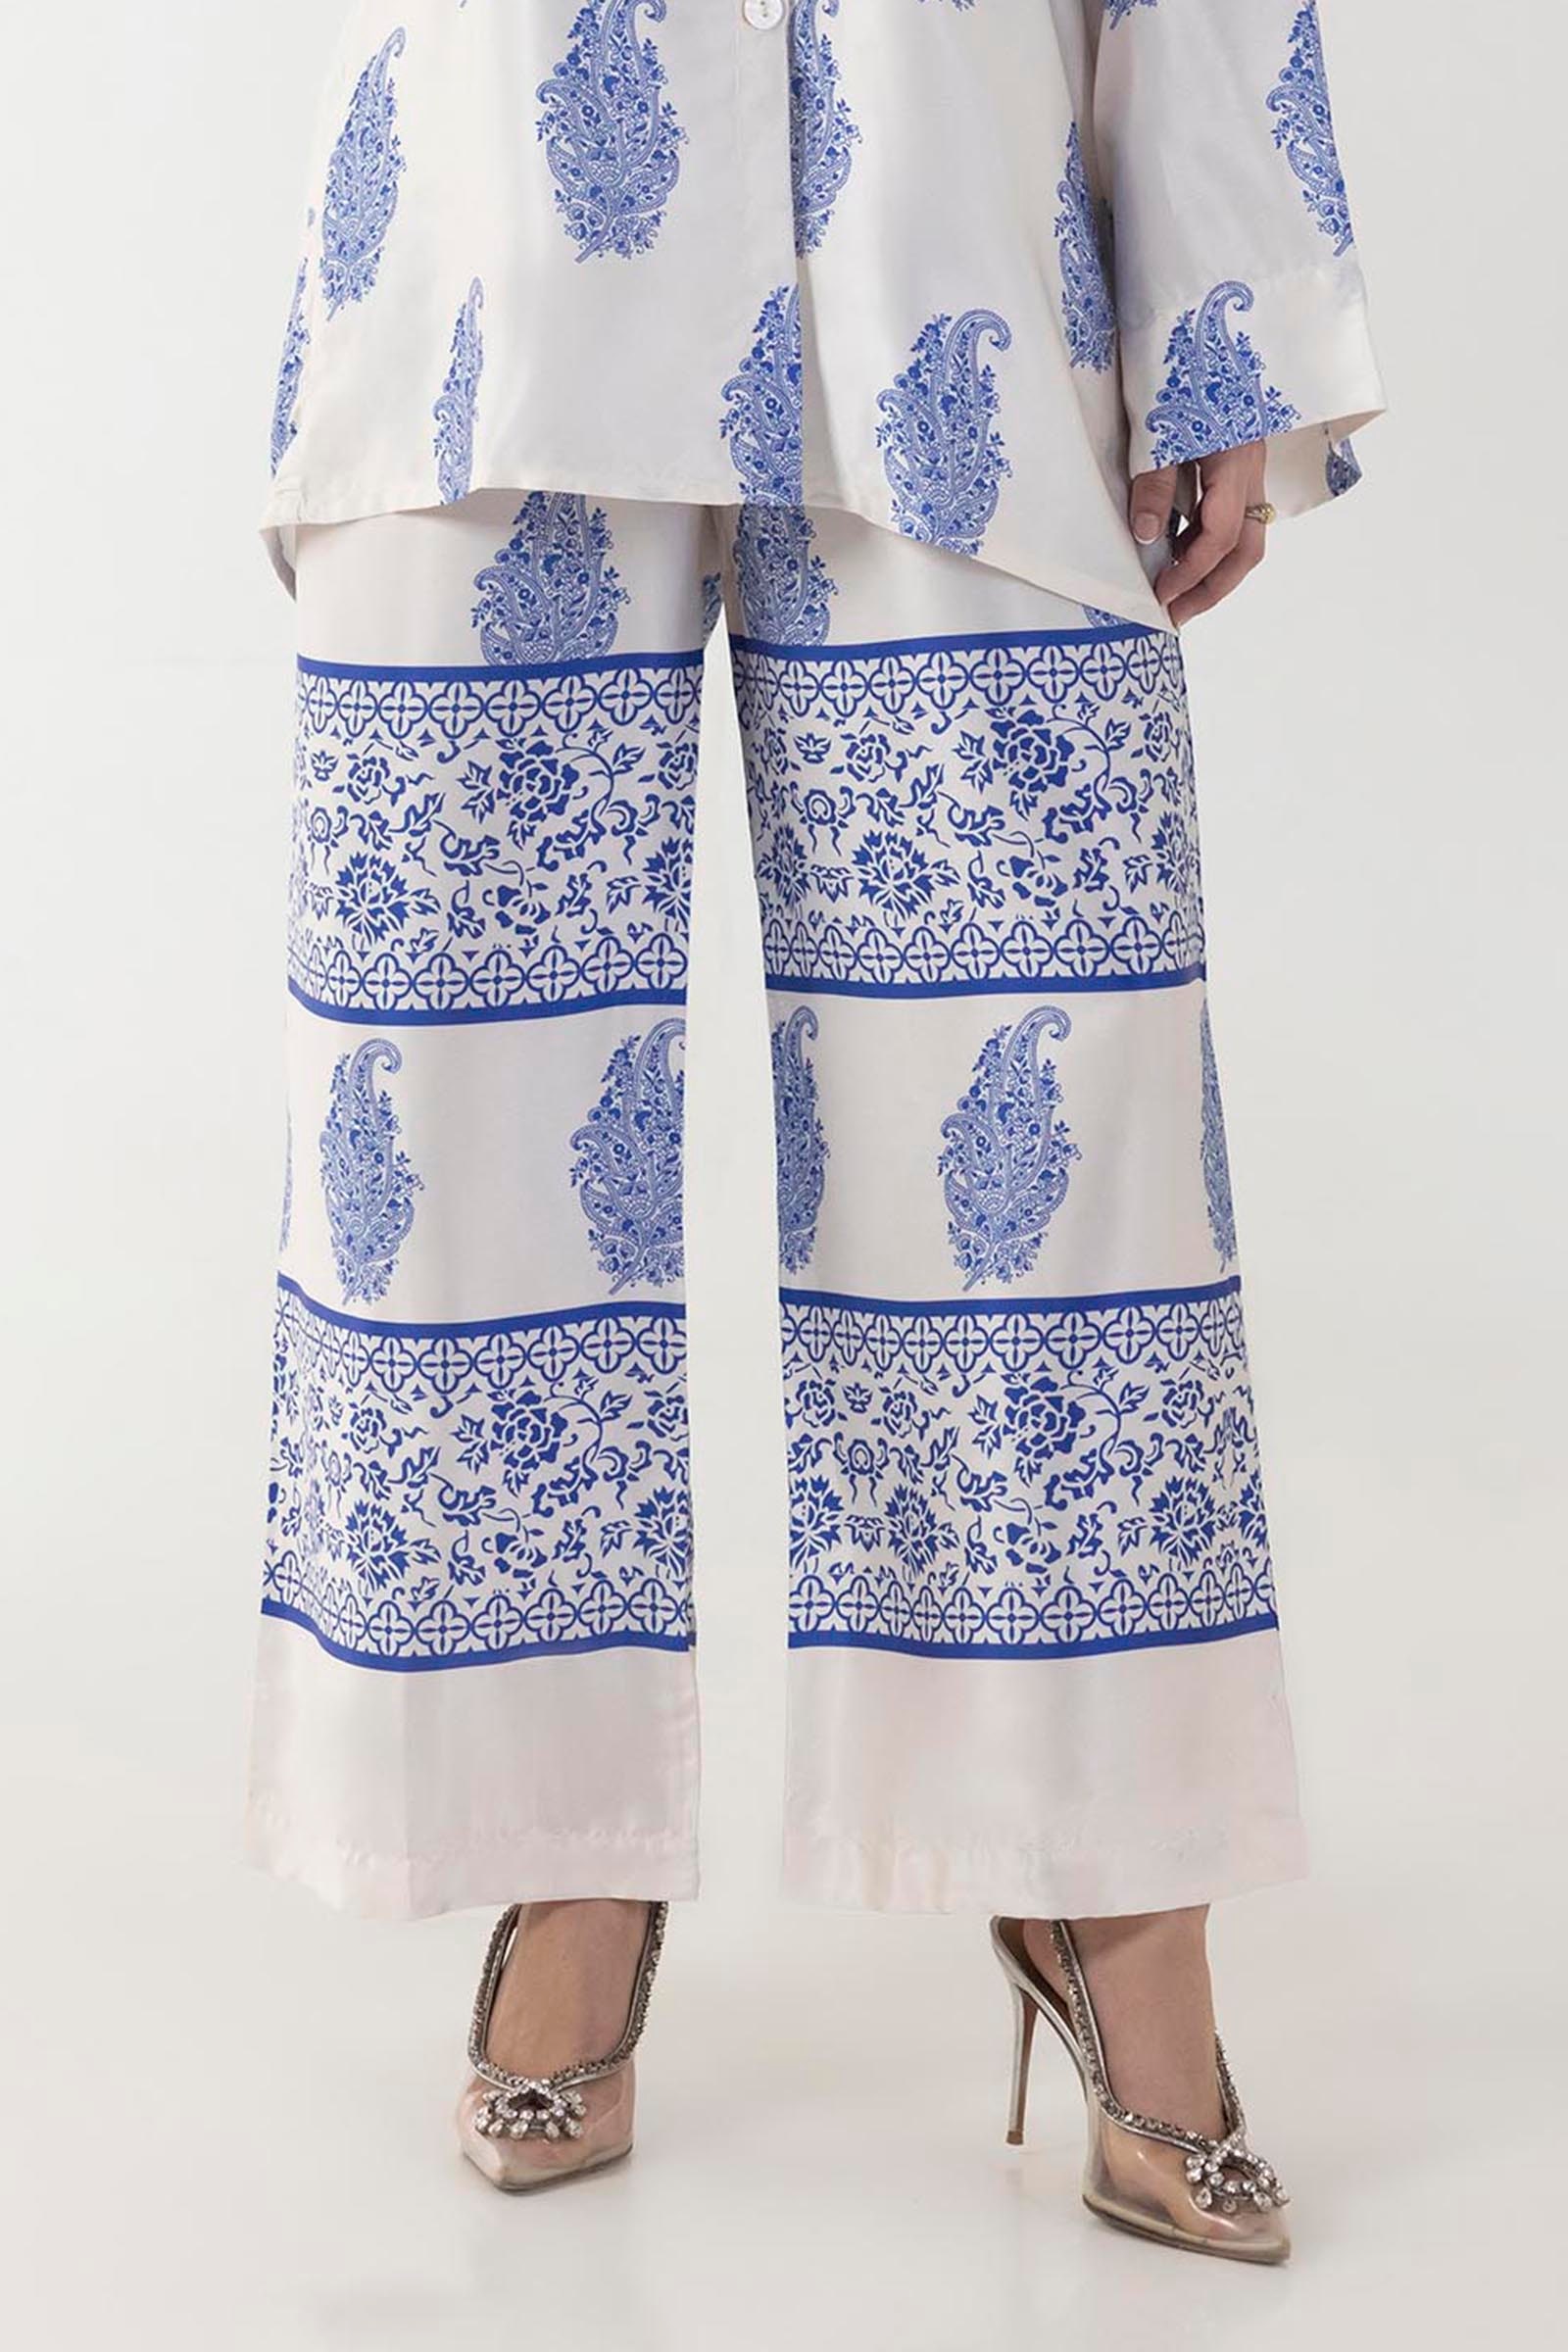
blue paisley print silk pajamas